Our Lady of Solitude

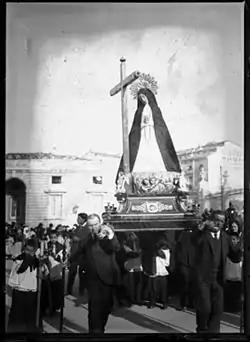
Our Lady of Solitude in the Procesión del Silencio in Madrid 1915.

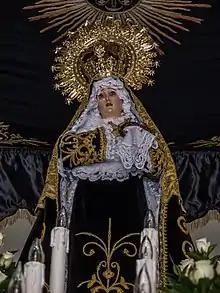
Our Lady of Solitude in Teruel, Spain

"This devotion was instituted to compassionate Our Lady for her solitude on Holy Saturday and is akin to the devotion practiced among the Servites on Good Friday called "the Desolata"."